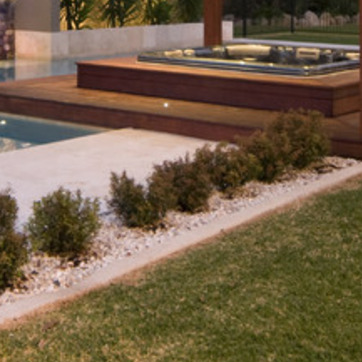
Material: foliage